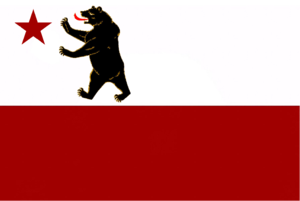
Le drapeau et les armoiries bernoises sont des emblèmes officiels du Canton de Berne ainsi que de la ville de Berne.
Le drapeau de la Californie est le drapeau officiel de l'État de Californie des États-Unis.